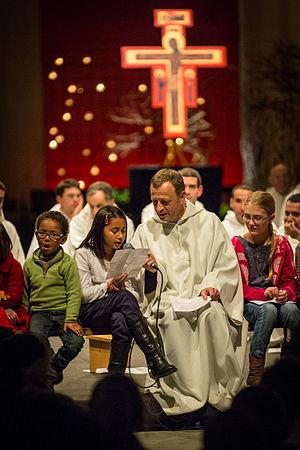
36e rencontres internationales de Taizé Strasbourg 28 décembre 2013